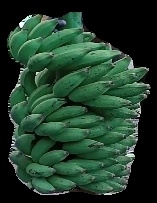
Variety: elakki-bale
Grade: grade1